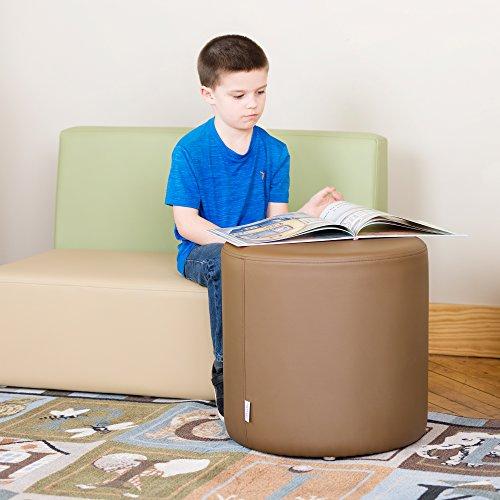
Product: Shapes Structured Vinyl Soft Seating with Durable Frame- Round Cylinder Stool 18"H- Blue
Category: Home & Kitchen | Furniture | Kids' Furniture | Chairs & Seats | Stools
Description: Great Condition.
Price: $146.76
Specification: Item Weight:         12 pounds    |Shipping Weight: 14 pounds (View shipping rates and policies)|ASIN: B072PTSW9J|Item model number: SPG-1000BL-A|    #105    in Kids' Stools